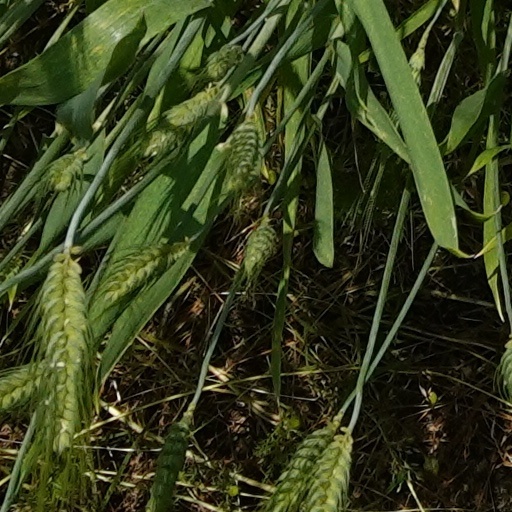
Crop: wheat